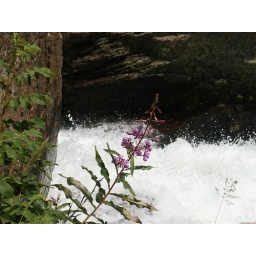
Here is picture of a purple mountain flower at the edge of a waterfall in Colorado.